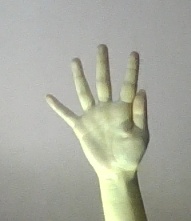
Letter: sheen